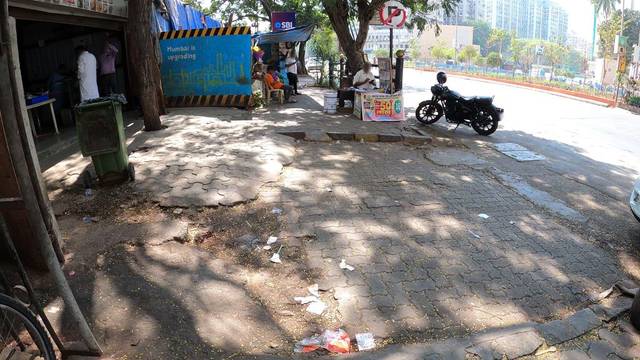
Region: India
Coordinates: 18.925, 72.826